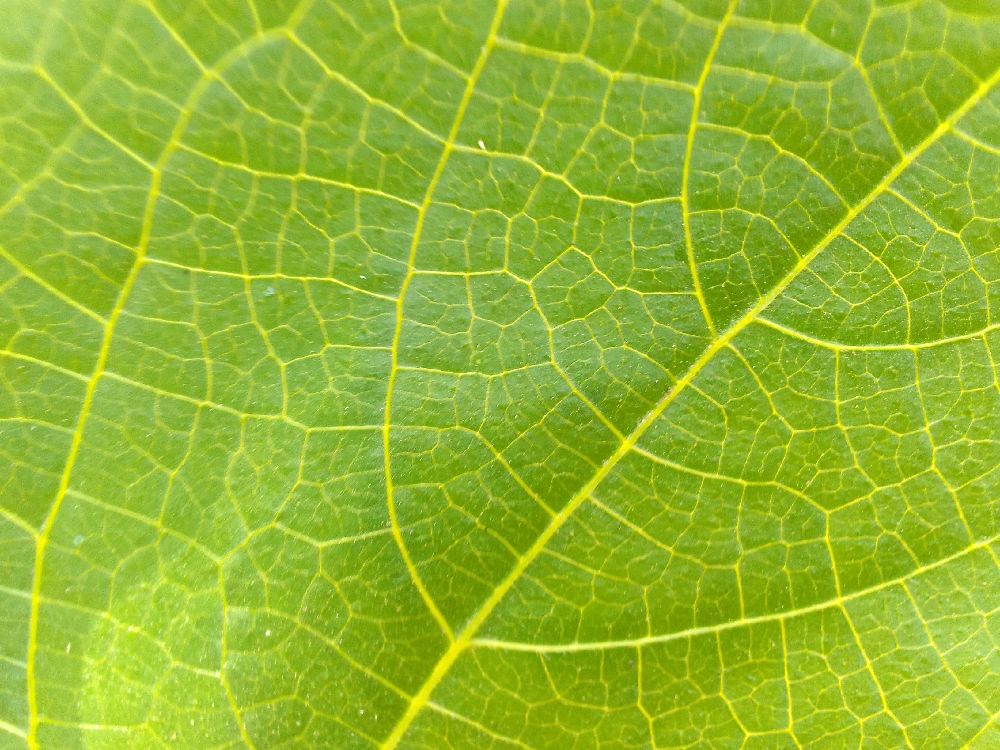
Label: healthy